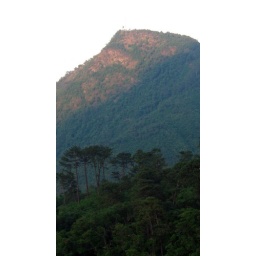
The little house on stilts over on that hill is our destination.